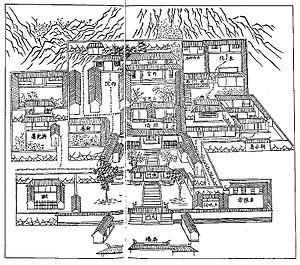
Un yámen, était, dans la Chine impériale, la résidence officielle d'un mandarin. Outre la demeure du mandarin, le yamen regroupait également l'ensemble de ses bureaux. Le terme a été utilisé pendant des siècles dans l'Empire chinois, mais n'a été repris en Occident que pendant la dynastie des Qing.